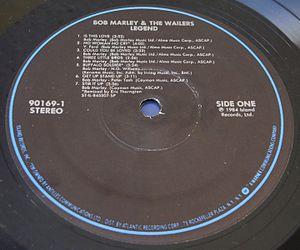
Chris Blackwell, né le 22 juin 1937 à Londres, est un producteur de musique anglais, fondateur du label Island Records.
Legend est une compilation de Bob Marley and the Wailers sortie en 1984. Elle regroupe dix des onze singles de Bob Marley ayant atteint le top 40 au Royaume-Uni, ainsi que trois morceaux extraits des deux albums publiés par les anciens Wailers chez Island, et enfin Redemption Song, plébiscité par les fans.